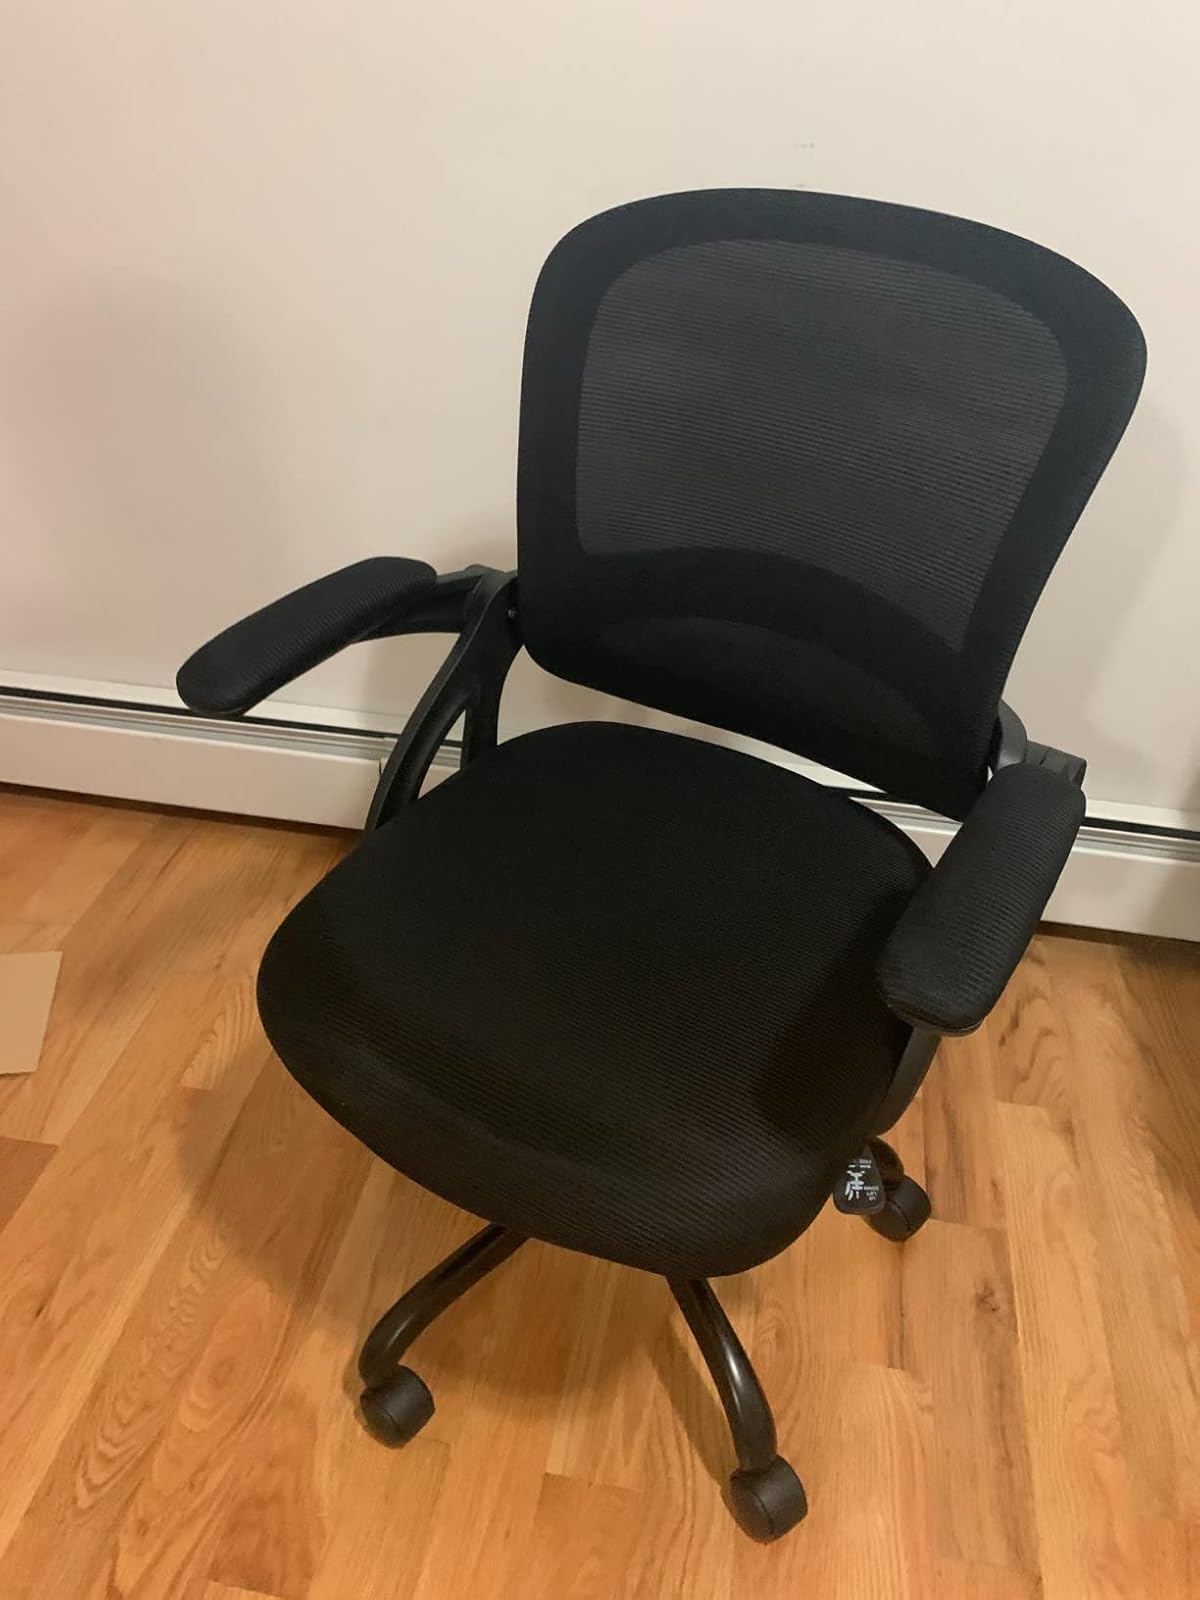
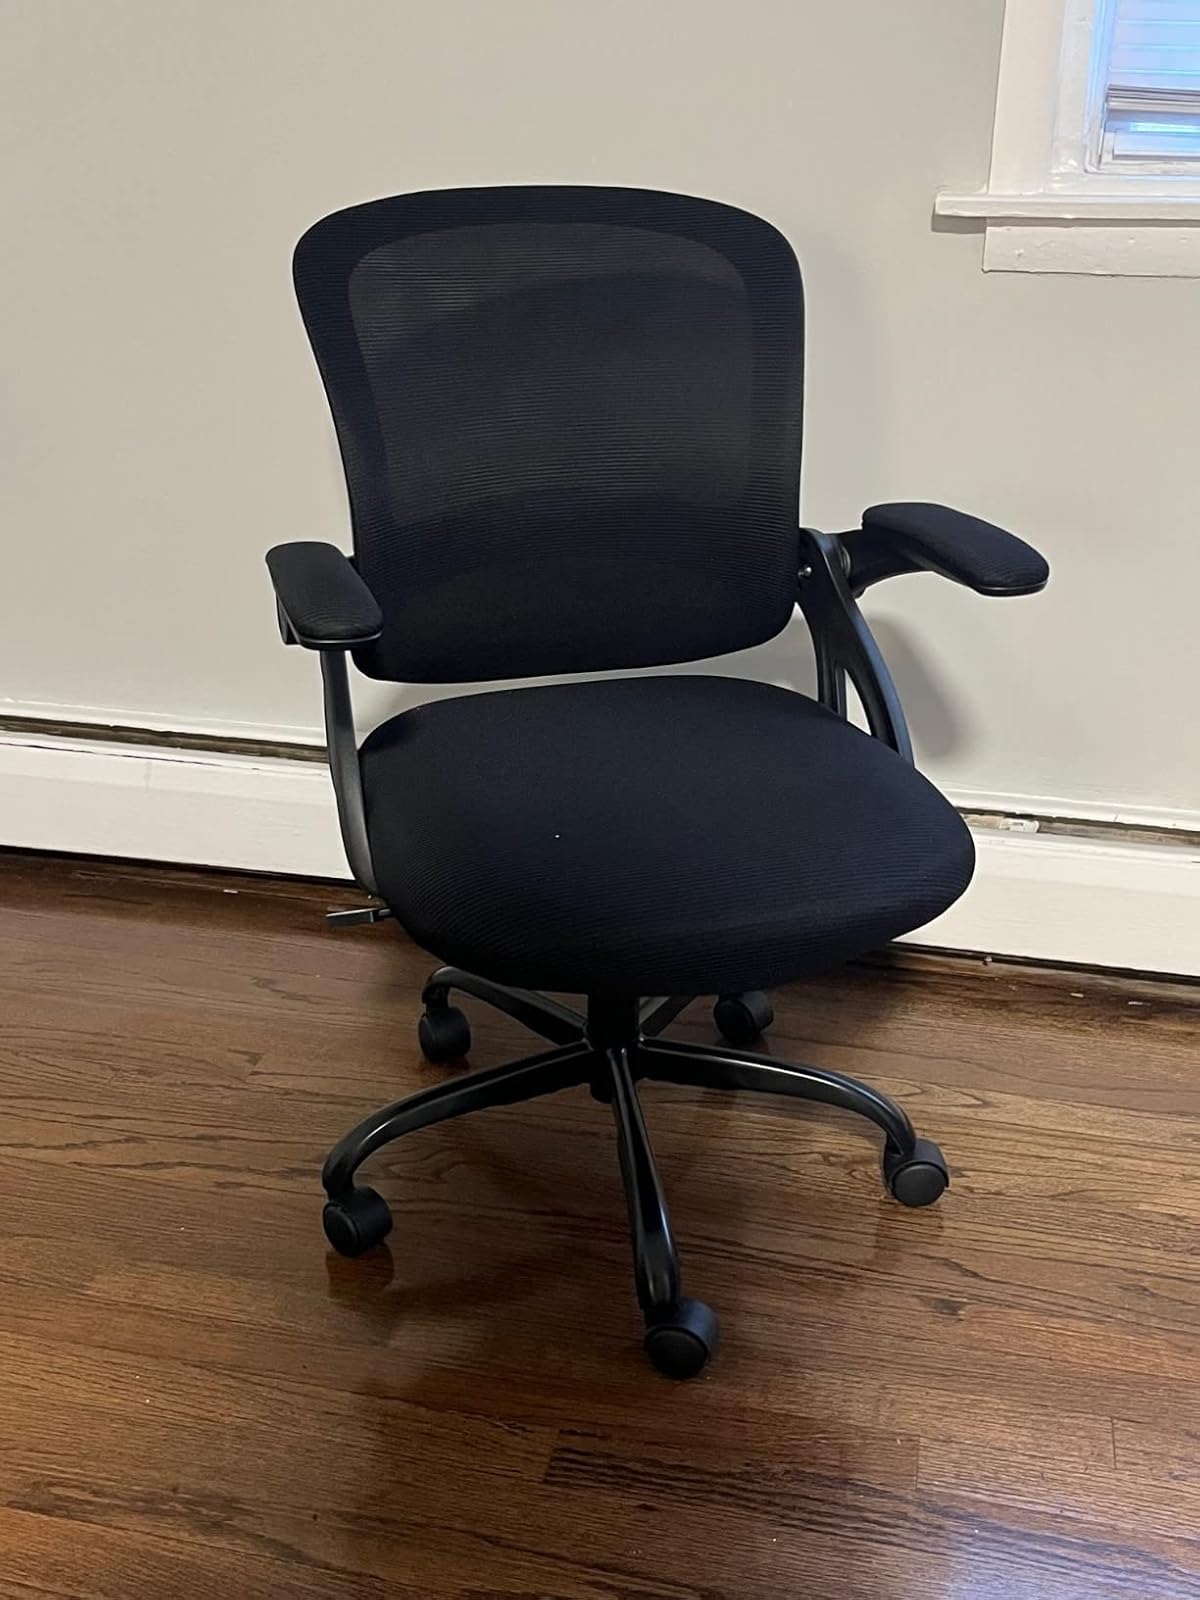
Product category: items_chair
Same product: yes